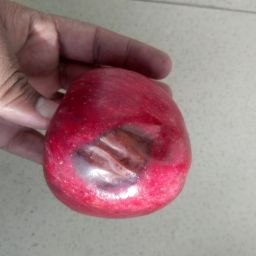
Fruit: Apple
Quality: Bad